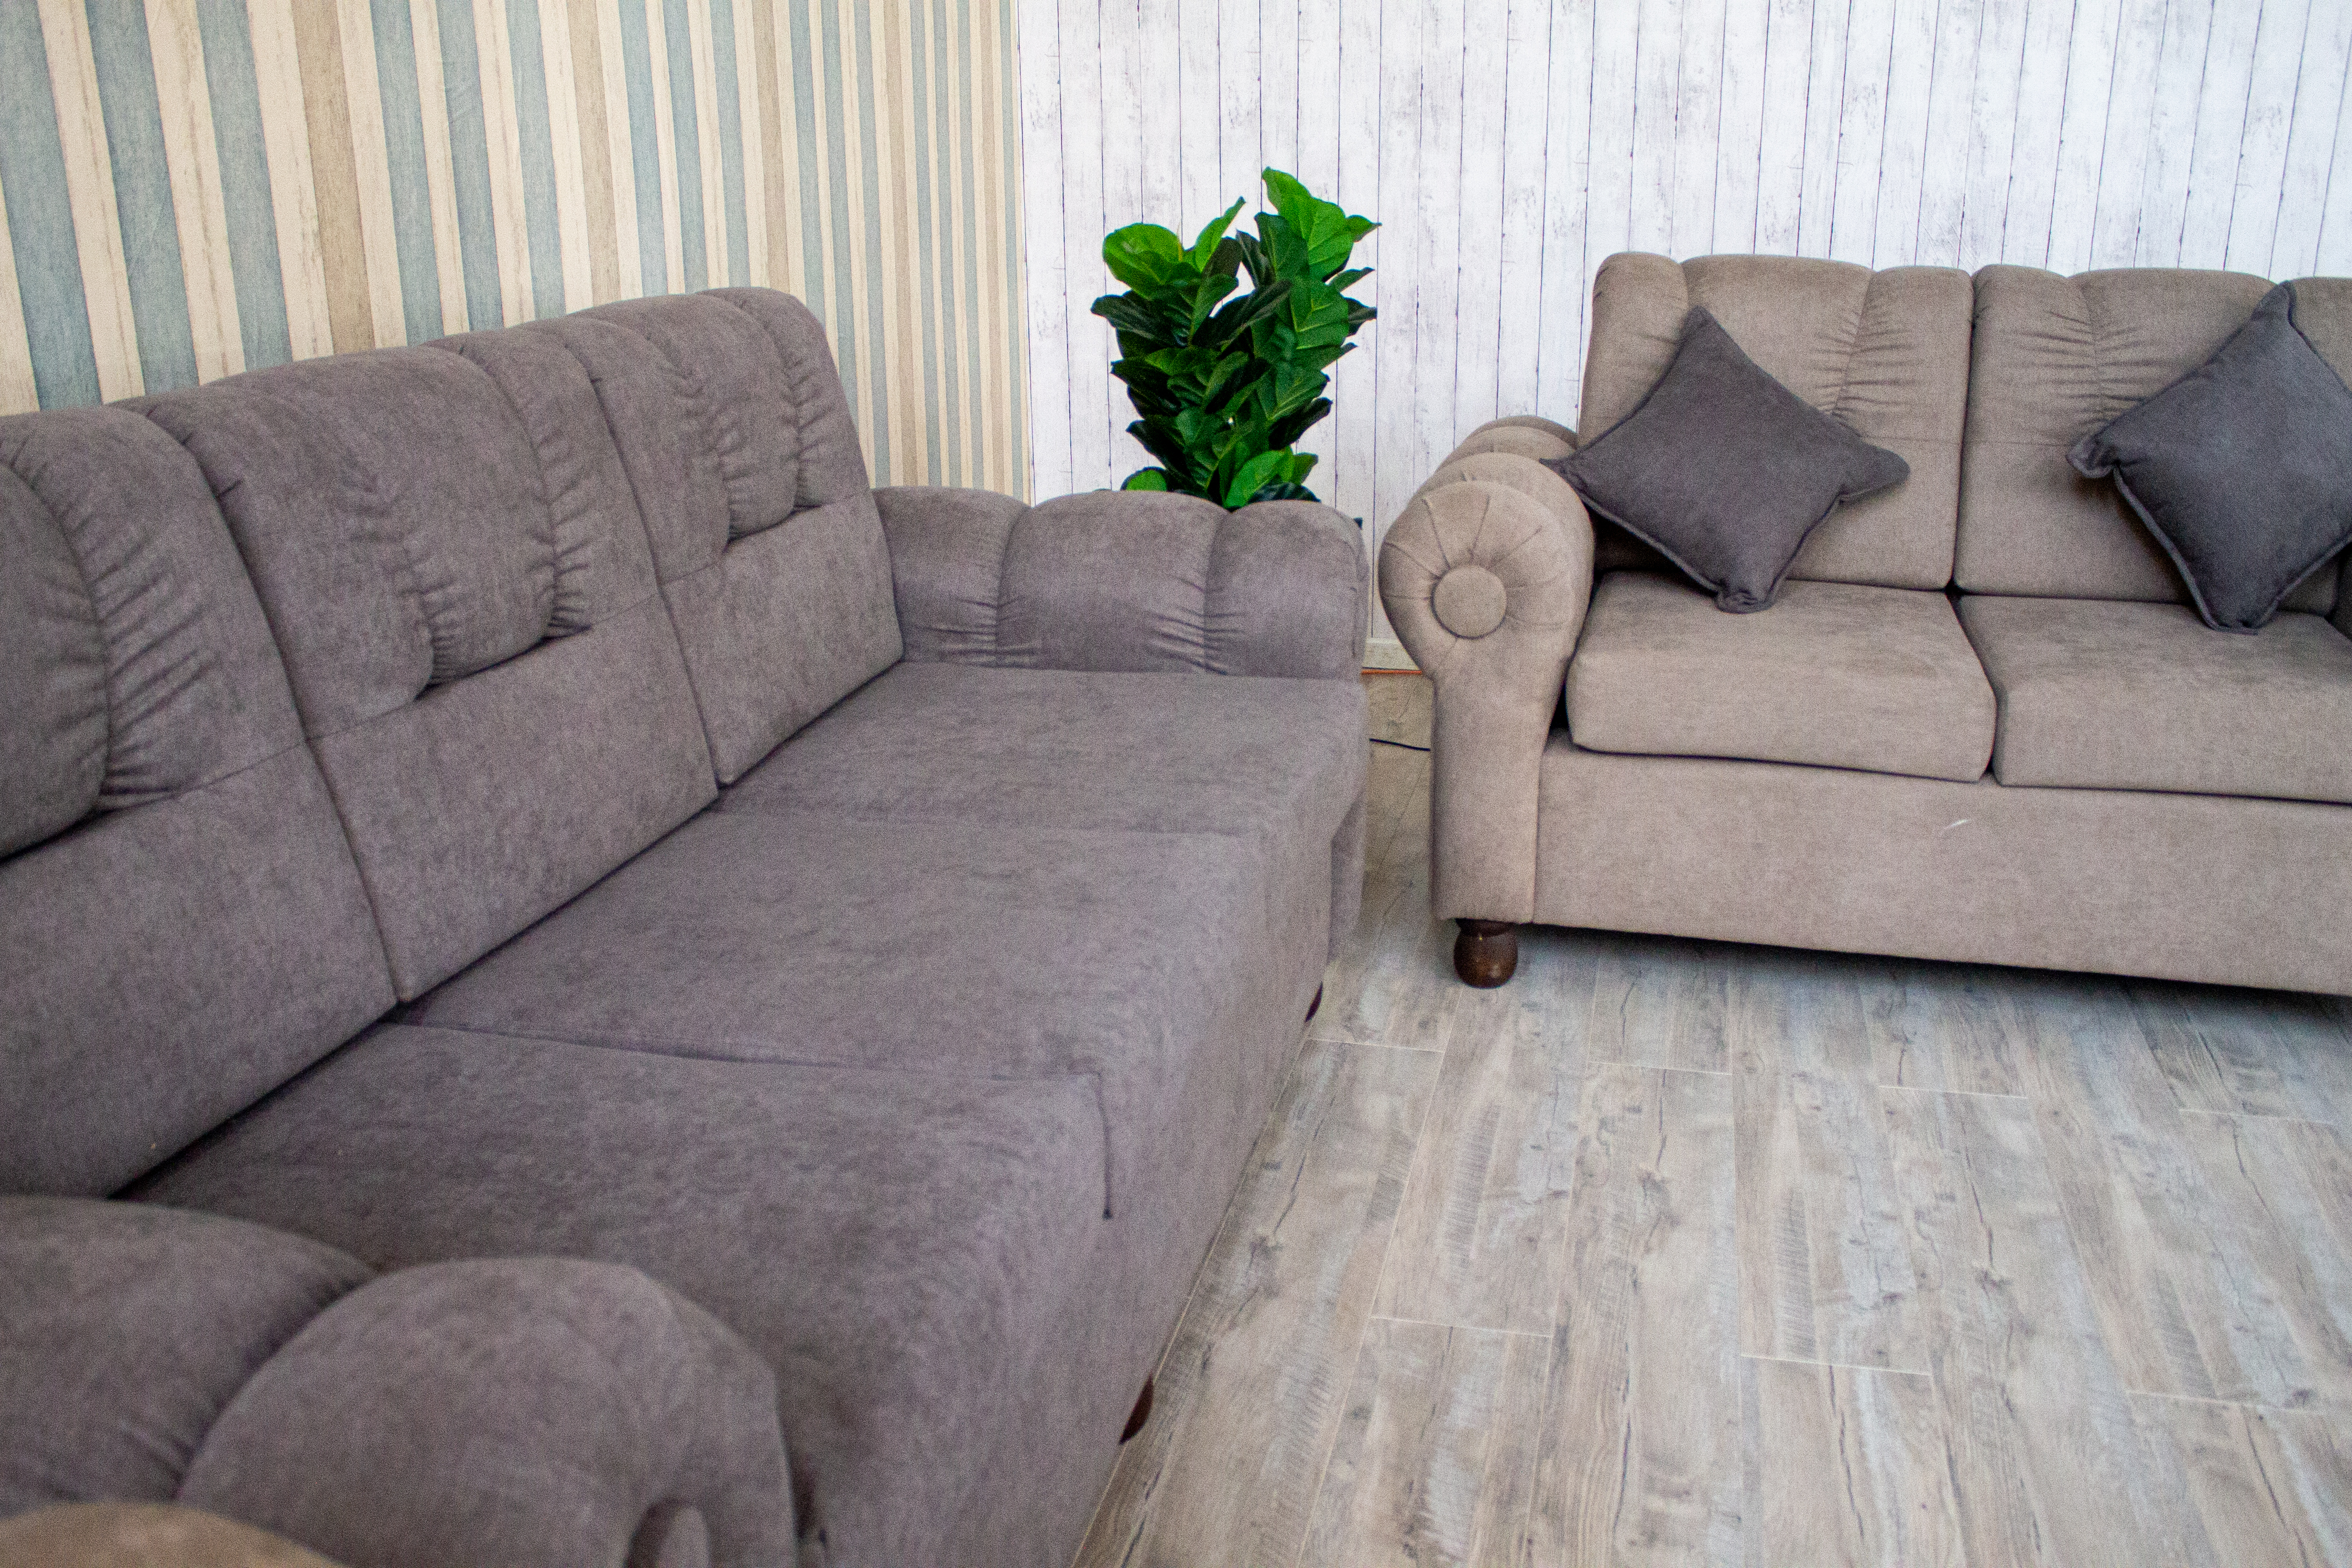
furniture, couch, rectangle, grey, comfort, living room, flooring, studio couch, wood, plant, hardwood, beige, composite material, sofa bed, room, grass, wood flooring, laminate flooring, sleeper chair, wood stain, concrete, plywood